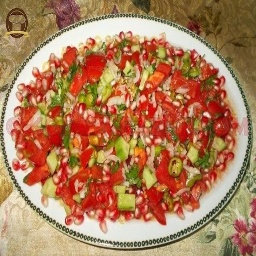
Label: shepherd_salad